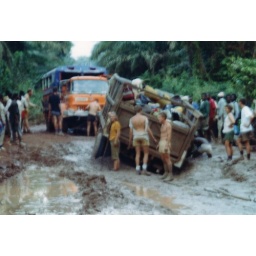
Zaire - Roughest roads in the world - pulling out local truck